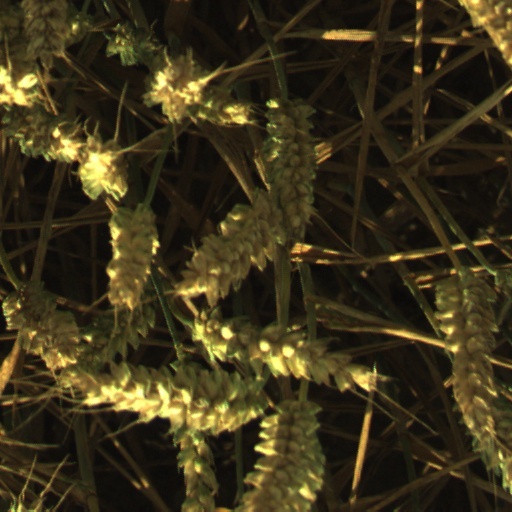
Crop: wheat